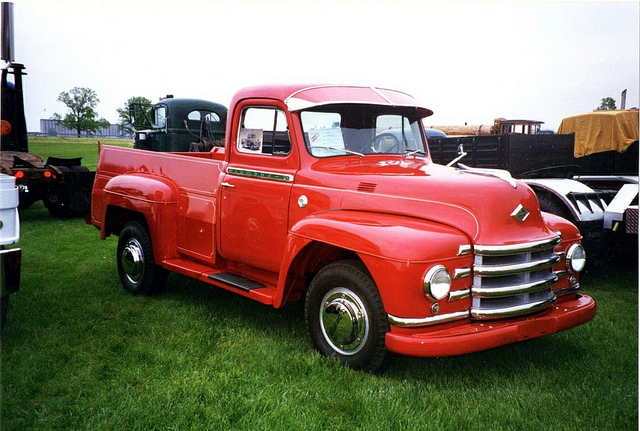
A shiny, red truck parked in a grassy field.

An old red truck is shown parked in the grass.

a old truck sits parked on some grass next to some other cars

A red truck parked on grass next to larger trucks.

An antique red truck at a car show.